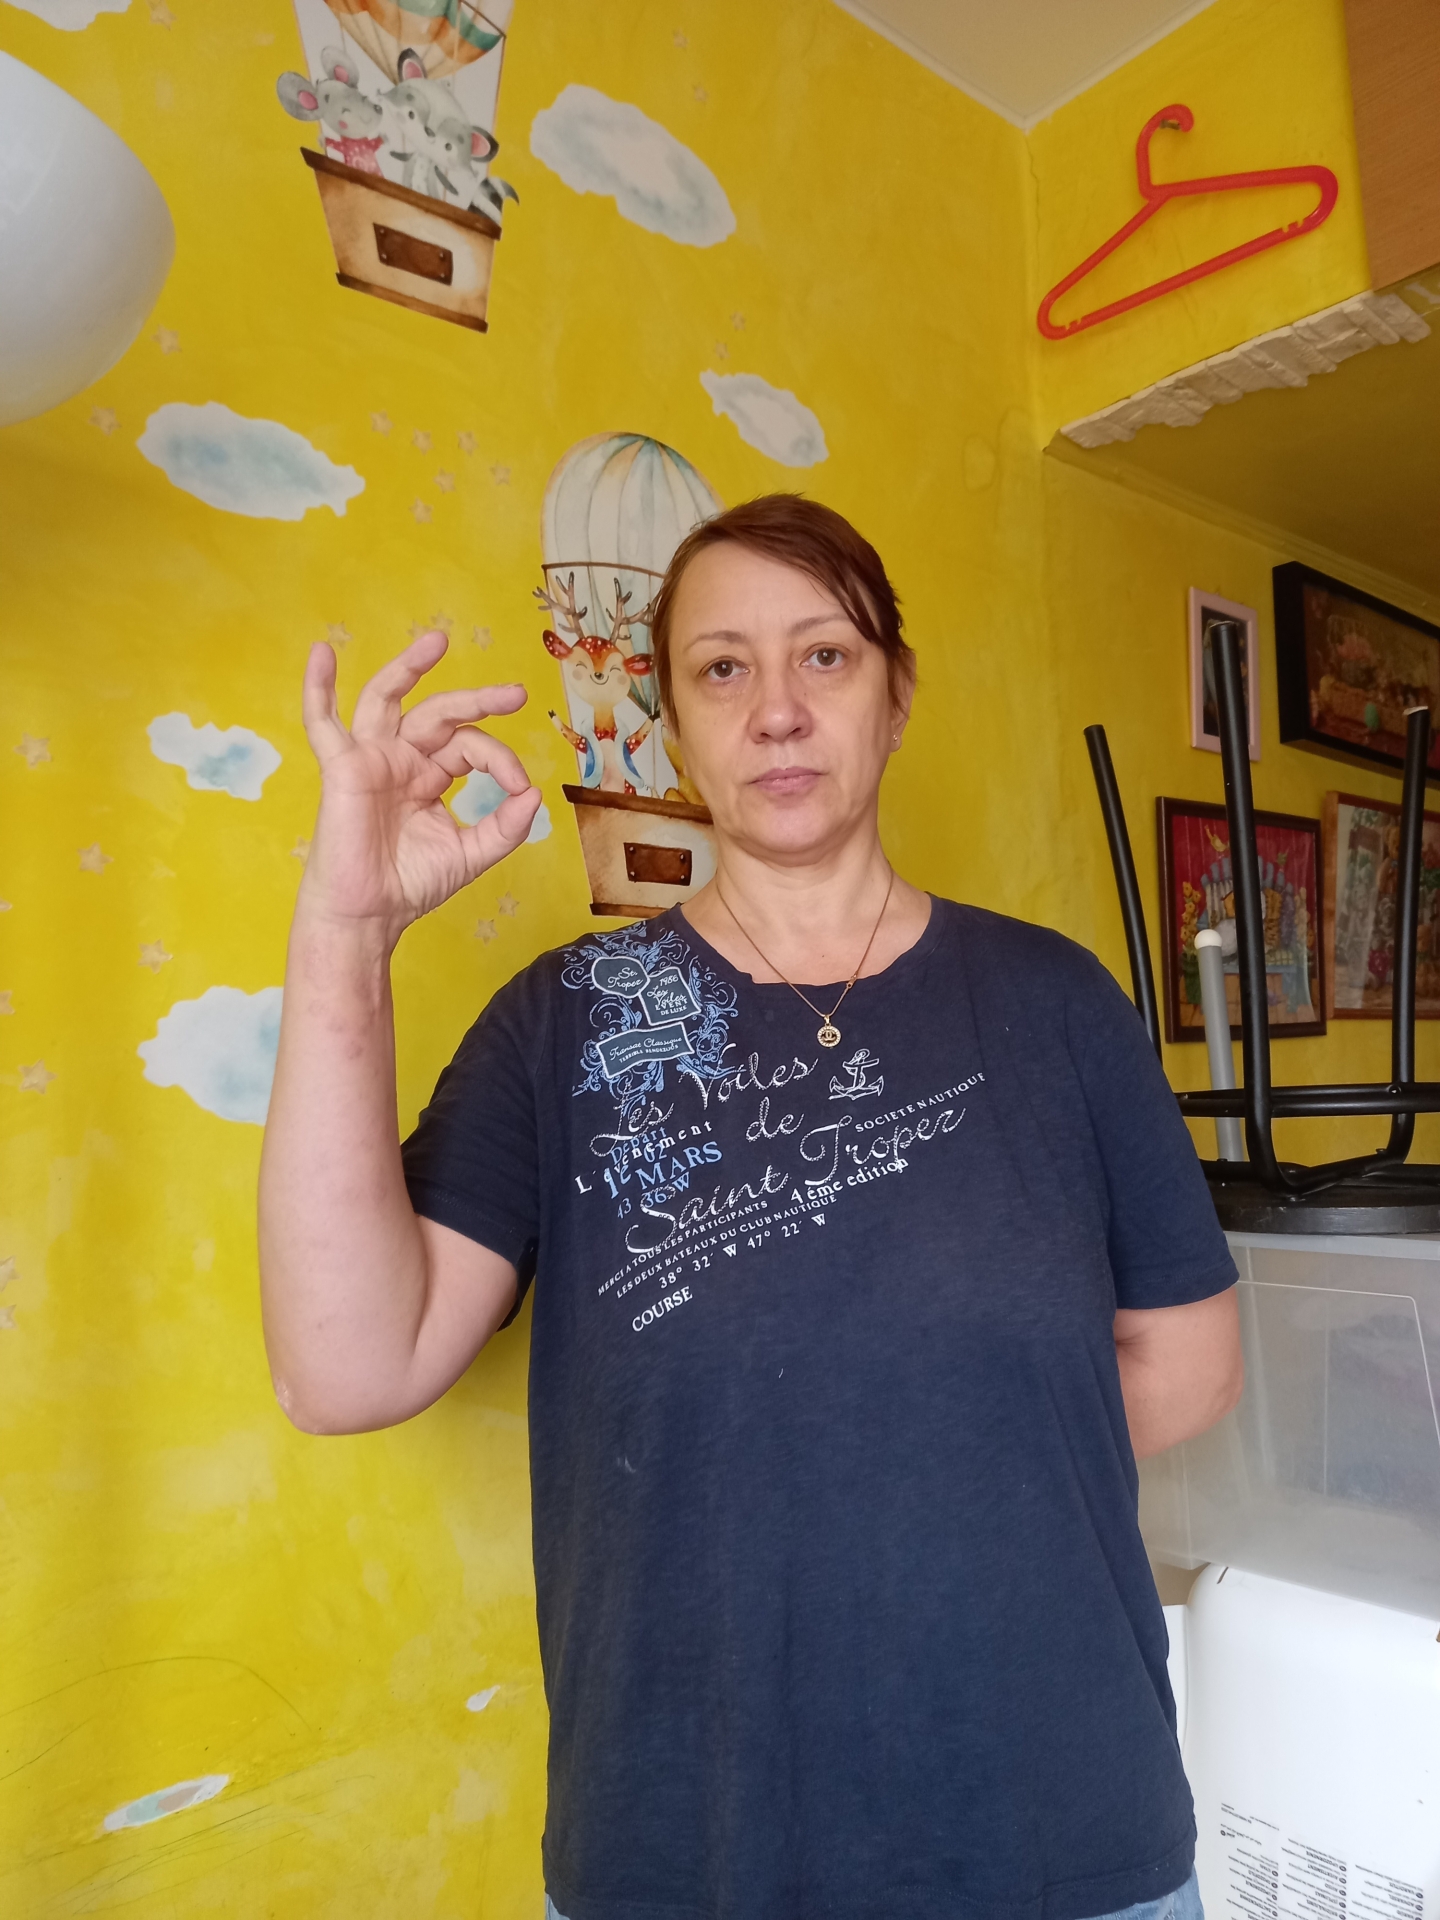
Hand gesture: ok